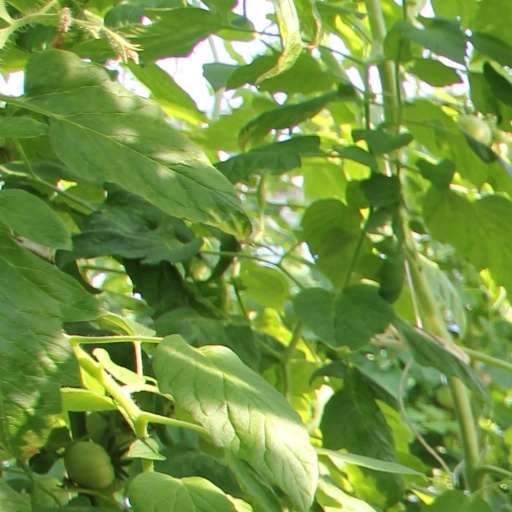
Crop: tomato